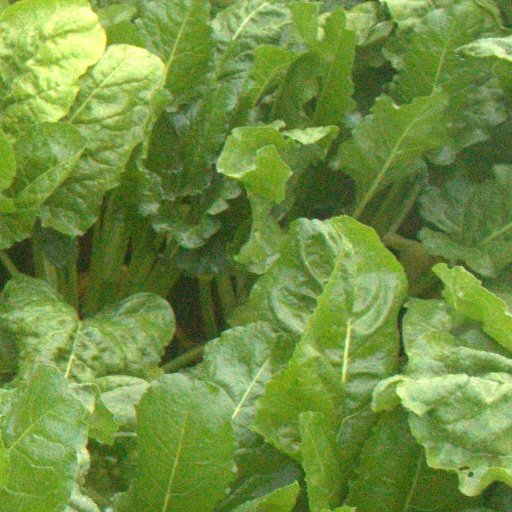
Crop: sugar beet